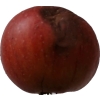
Label: Apple 17